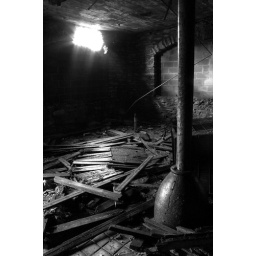
Inside the old street department building located at 21st and vine in Kansas City. Abandoned since the 70's